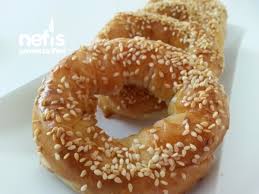
Yemek: simit